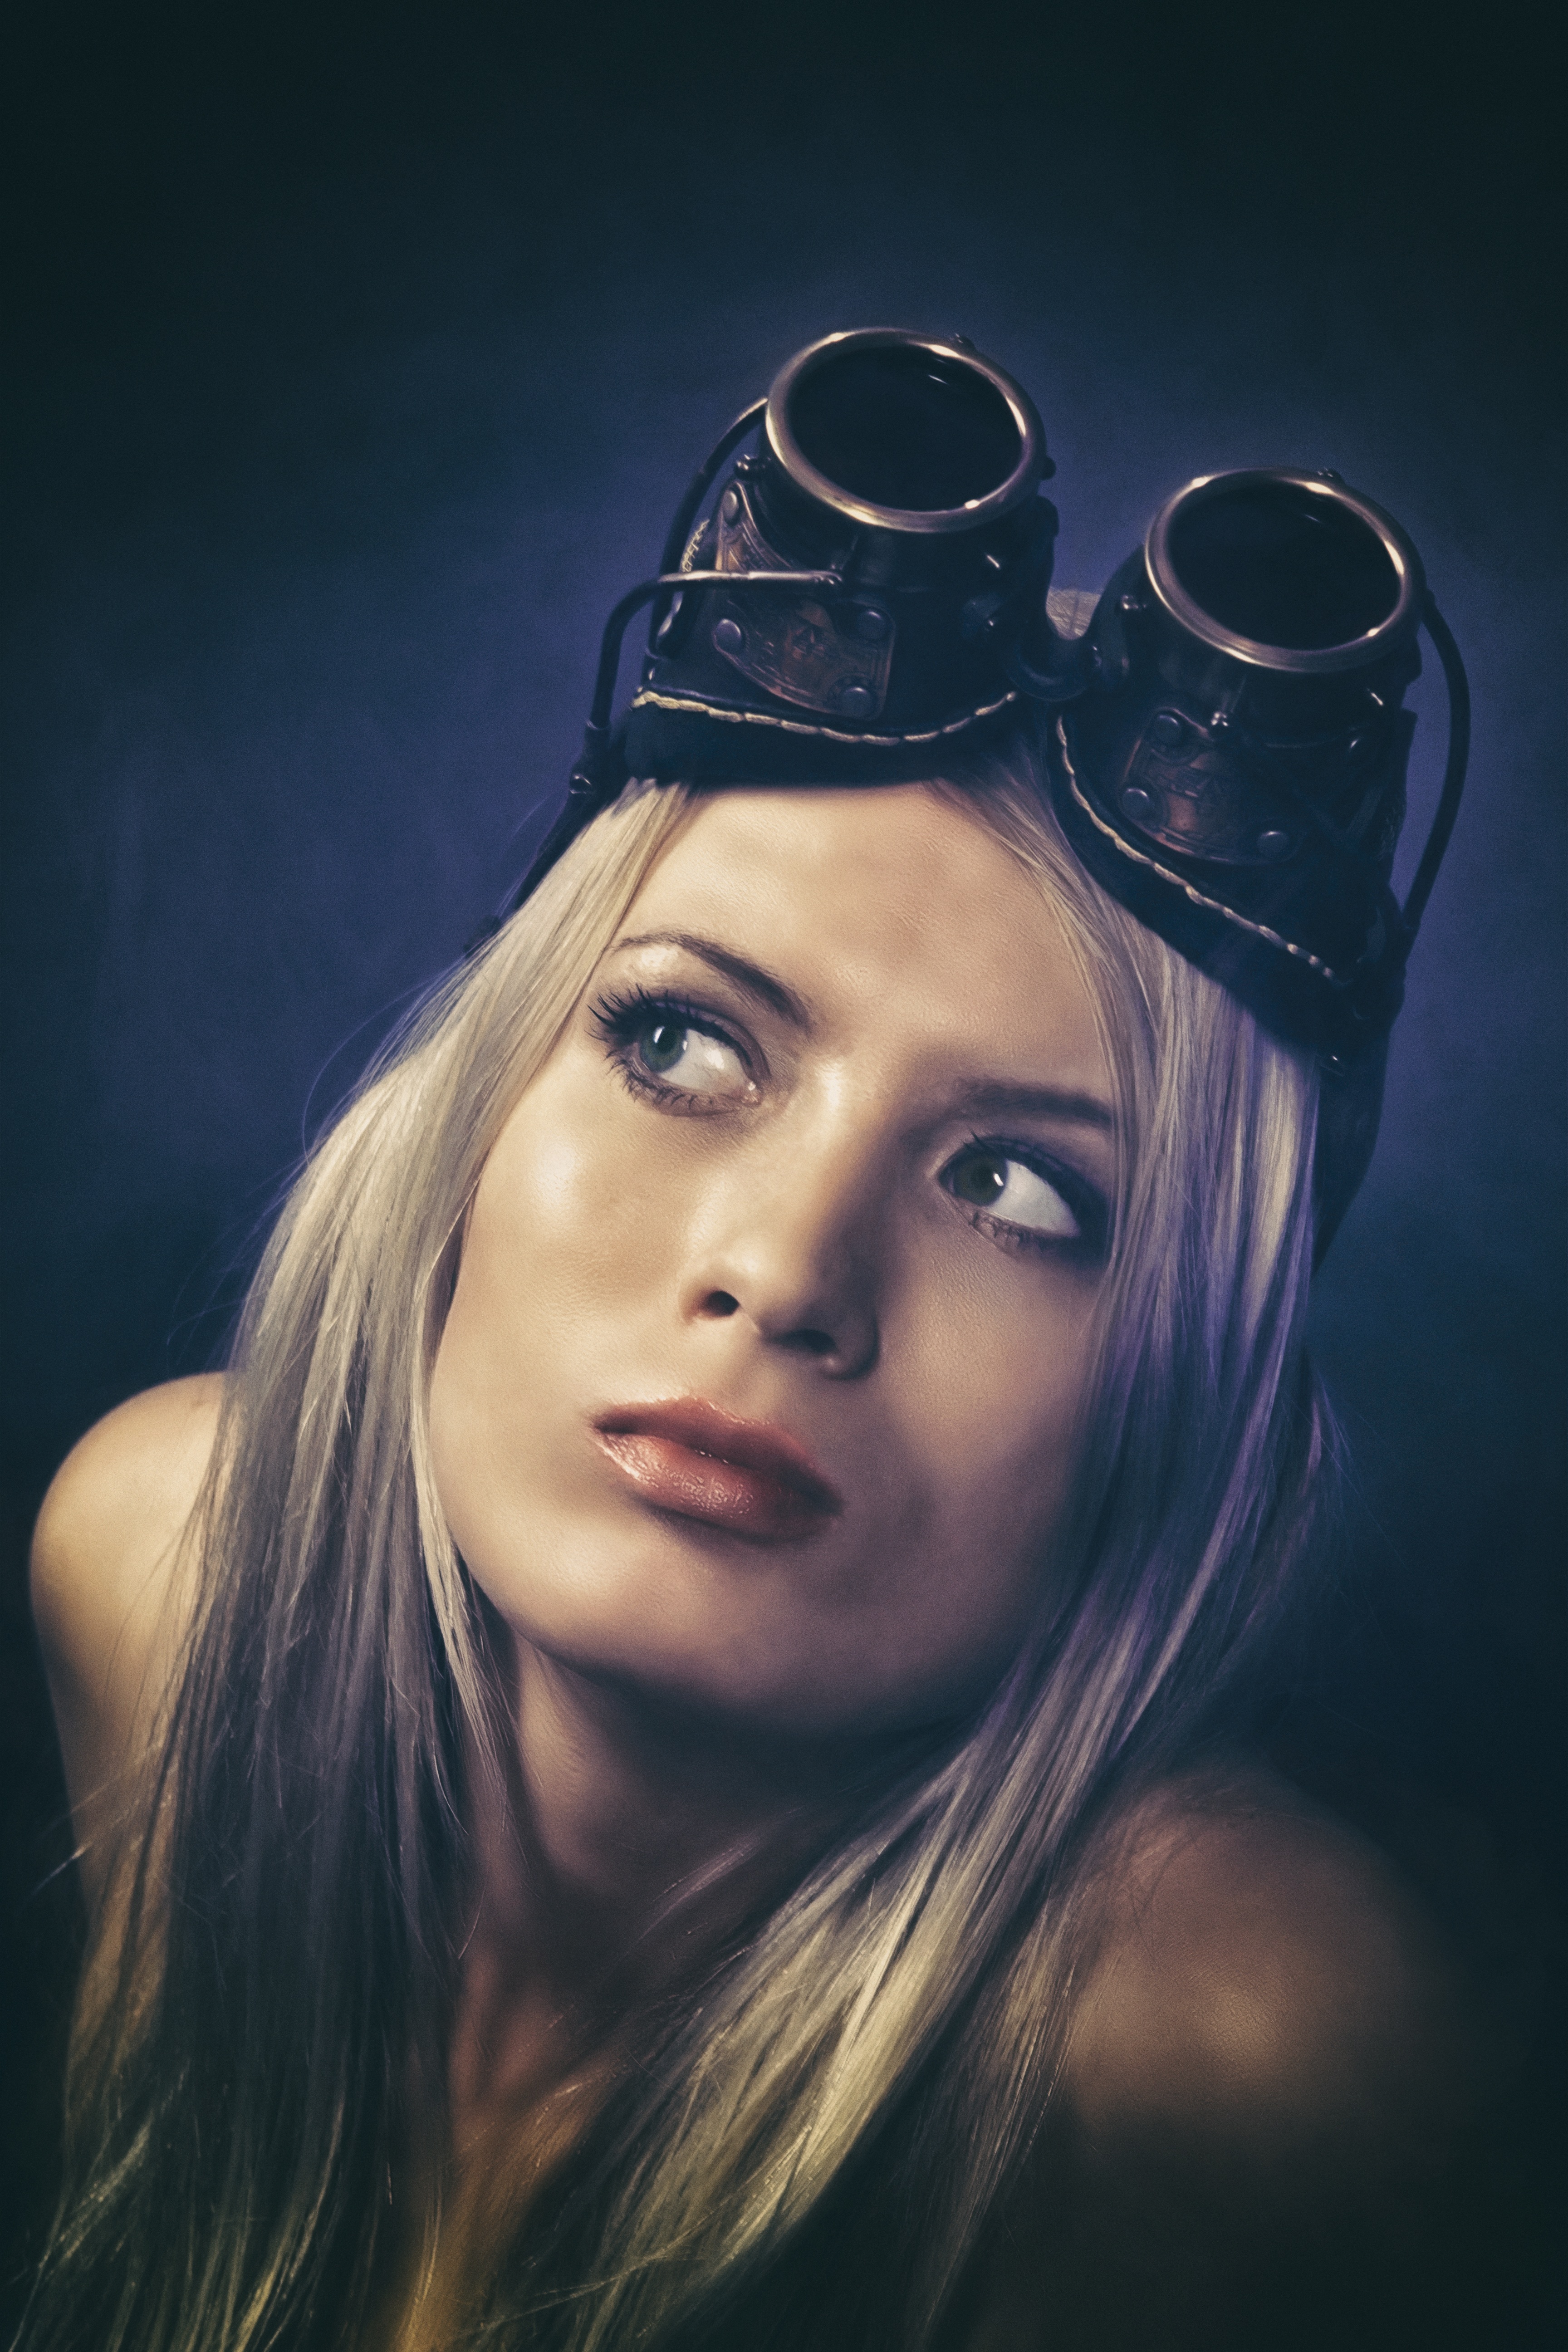
person, girl, woman, hair, photography, view, portrait, model, darkness, blue, lady, face, eyes, eye, glasses, head, photograph, lips, beauty, organ, aviator, photo shoot, portrait of a girl, riddle, portrait photography, gogly